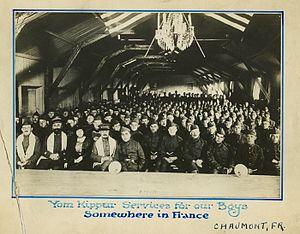
Yom Kippour, également appelé le Jour du Grand Pardon, est un jour saint du judaïsme.